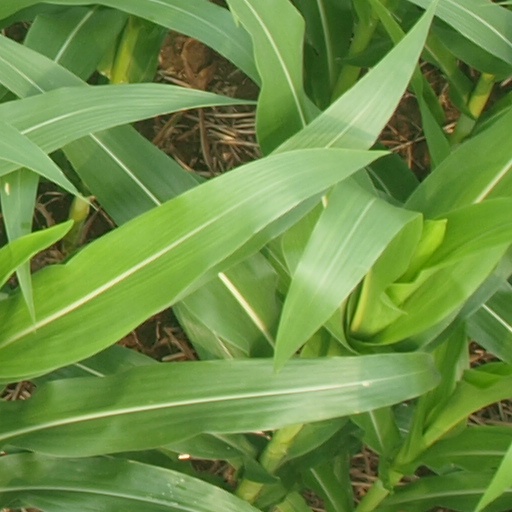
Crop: maize; corn